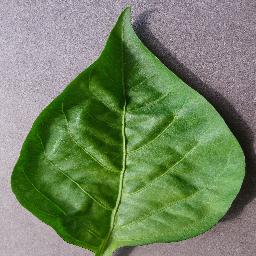
Label: Pepper,_bell___healthy